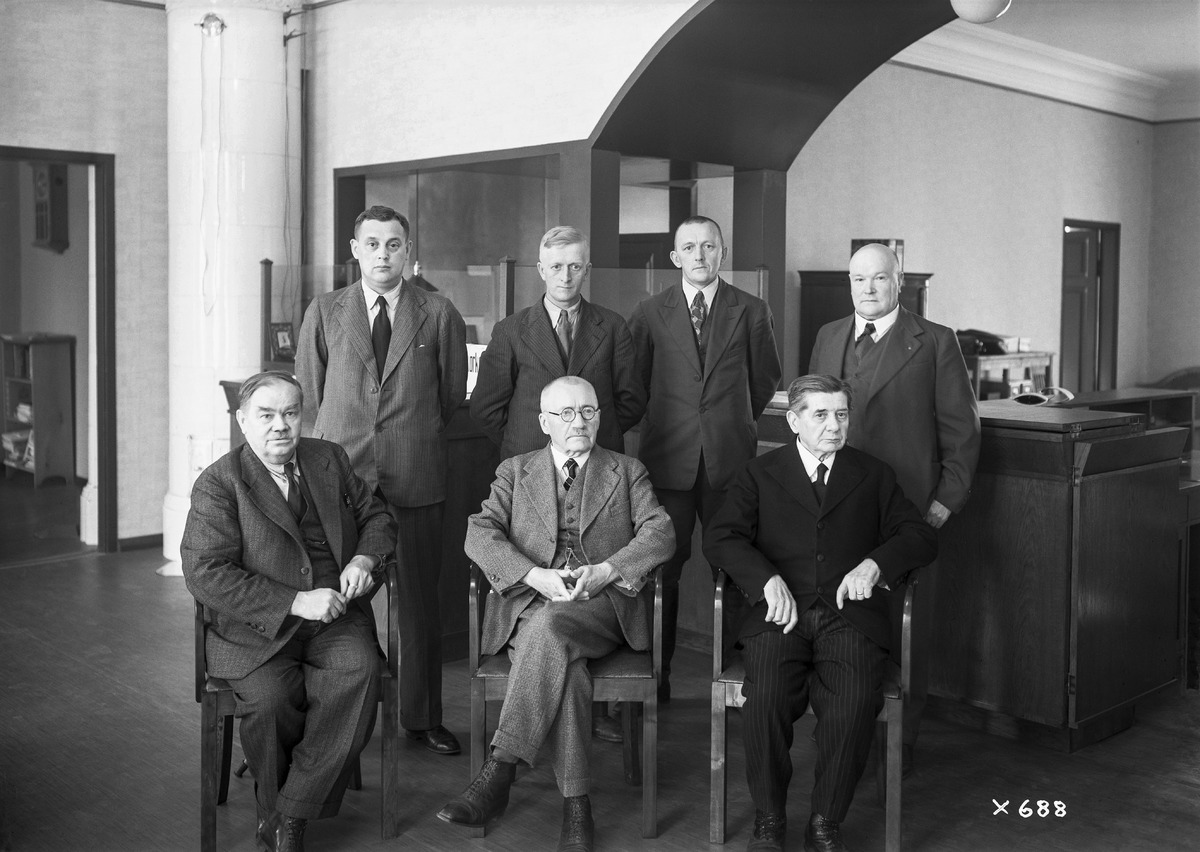
Säästöpankki Sammon johtokunta
The board of directors of the Savings Bank Sampo
sisällön kuvaus: Säästöpankki Sammon johtokunta 3.10.1936. content description: The board of directors of the Savings Bank Sampo on October 3, 1936.
Vuosi: 1936
Paikka: , Suomi, Suomi
Aiheet: Säästöpankki Sampo; sisäkuva; ryhmäkuva; johtokunnat; johtajat; säästöpankit; pankit; managers; board of directors; banks; savings banks